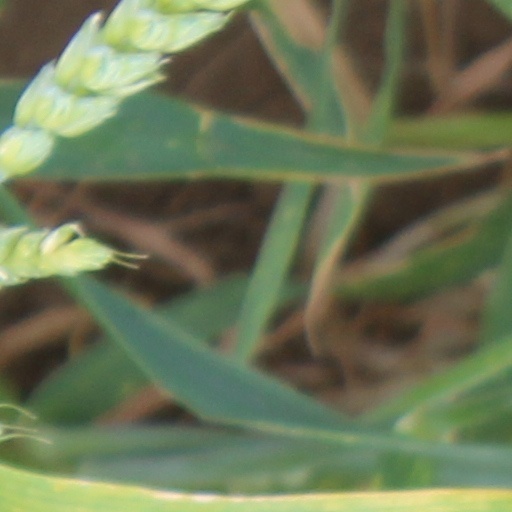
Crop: wheat